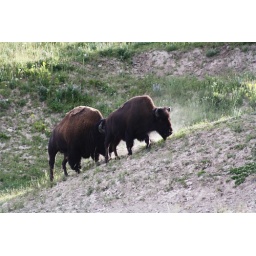
bison spotted in yellowstone.title from a little girl I heard speaking to her dad in a visitor center at the park.